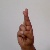
The image shows a hand gesture representing the letter 'R' in Indian Sign Language.